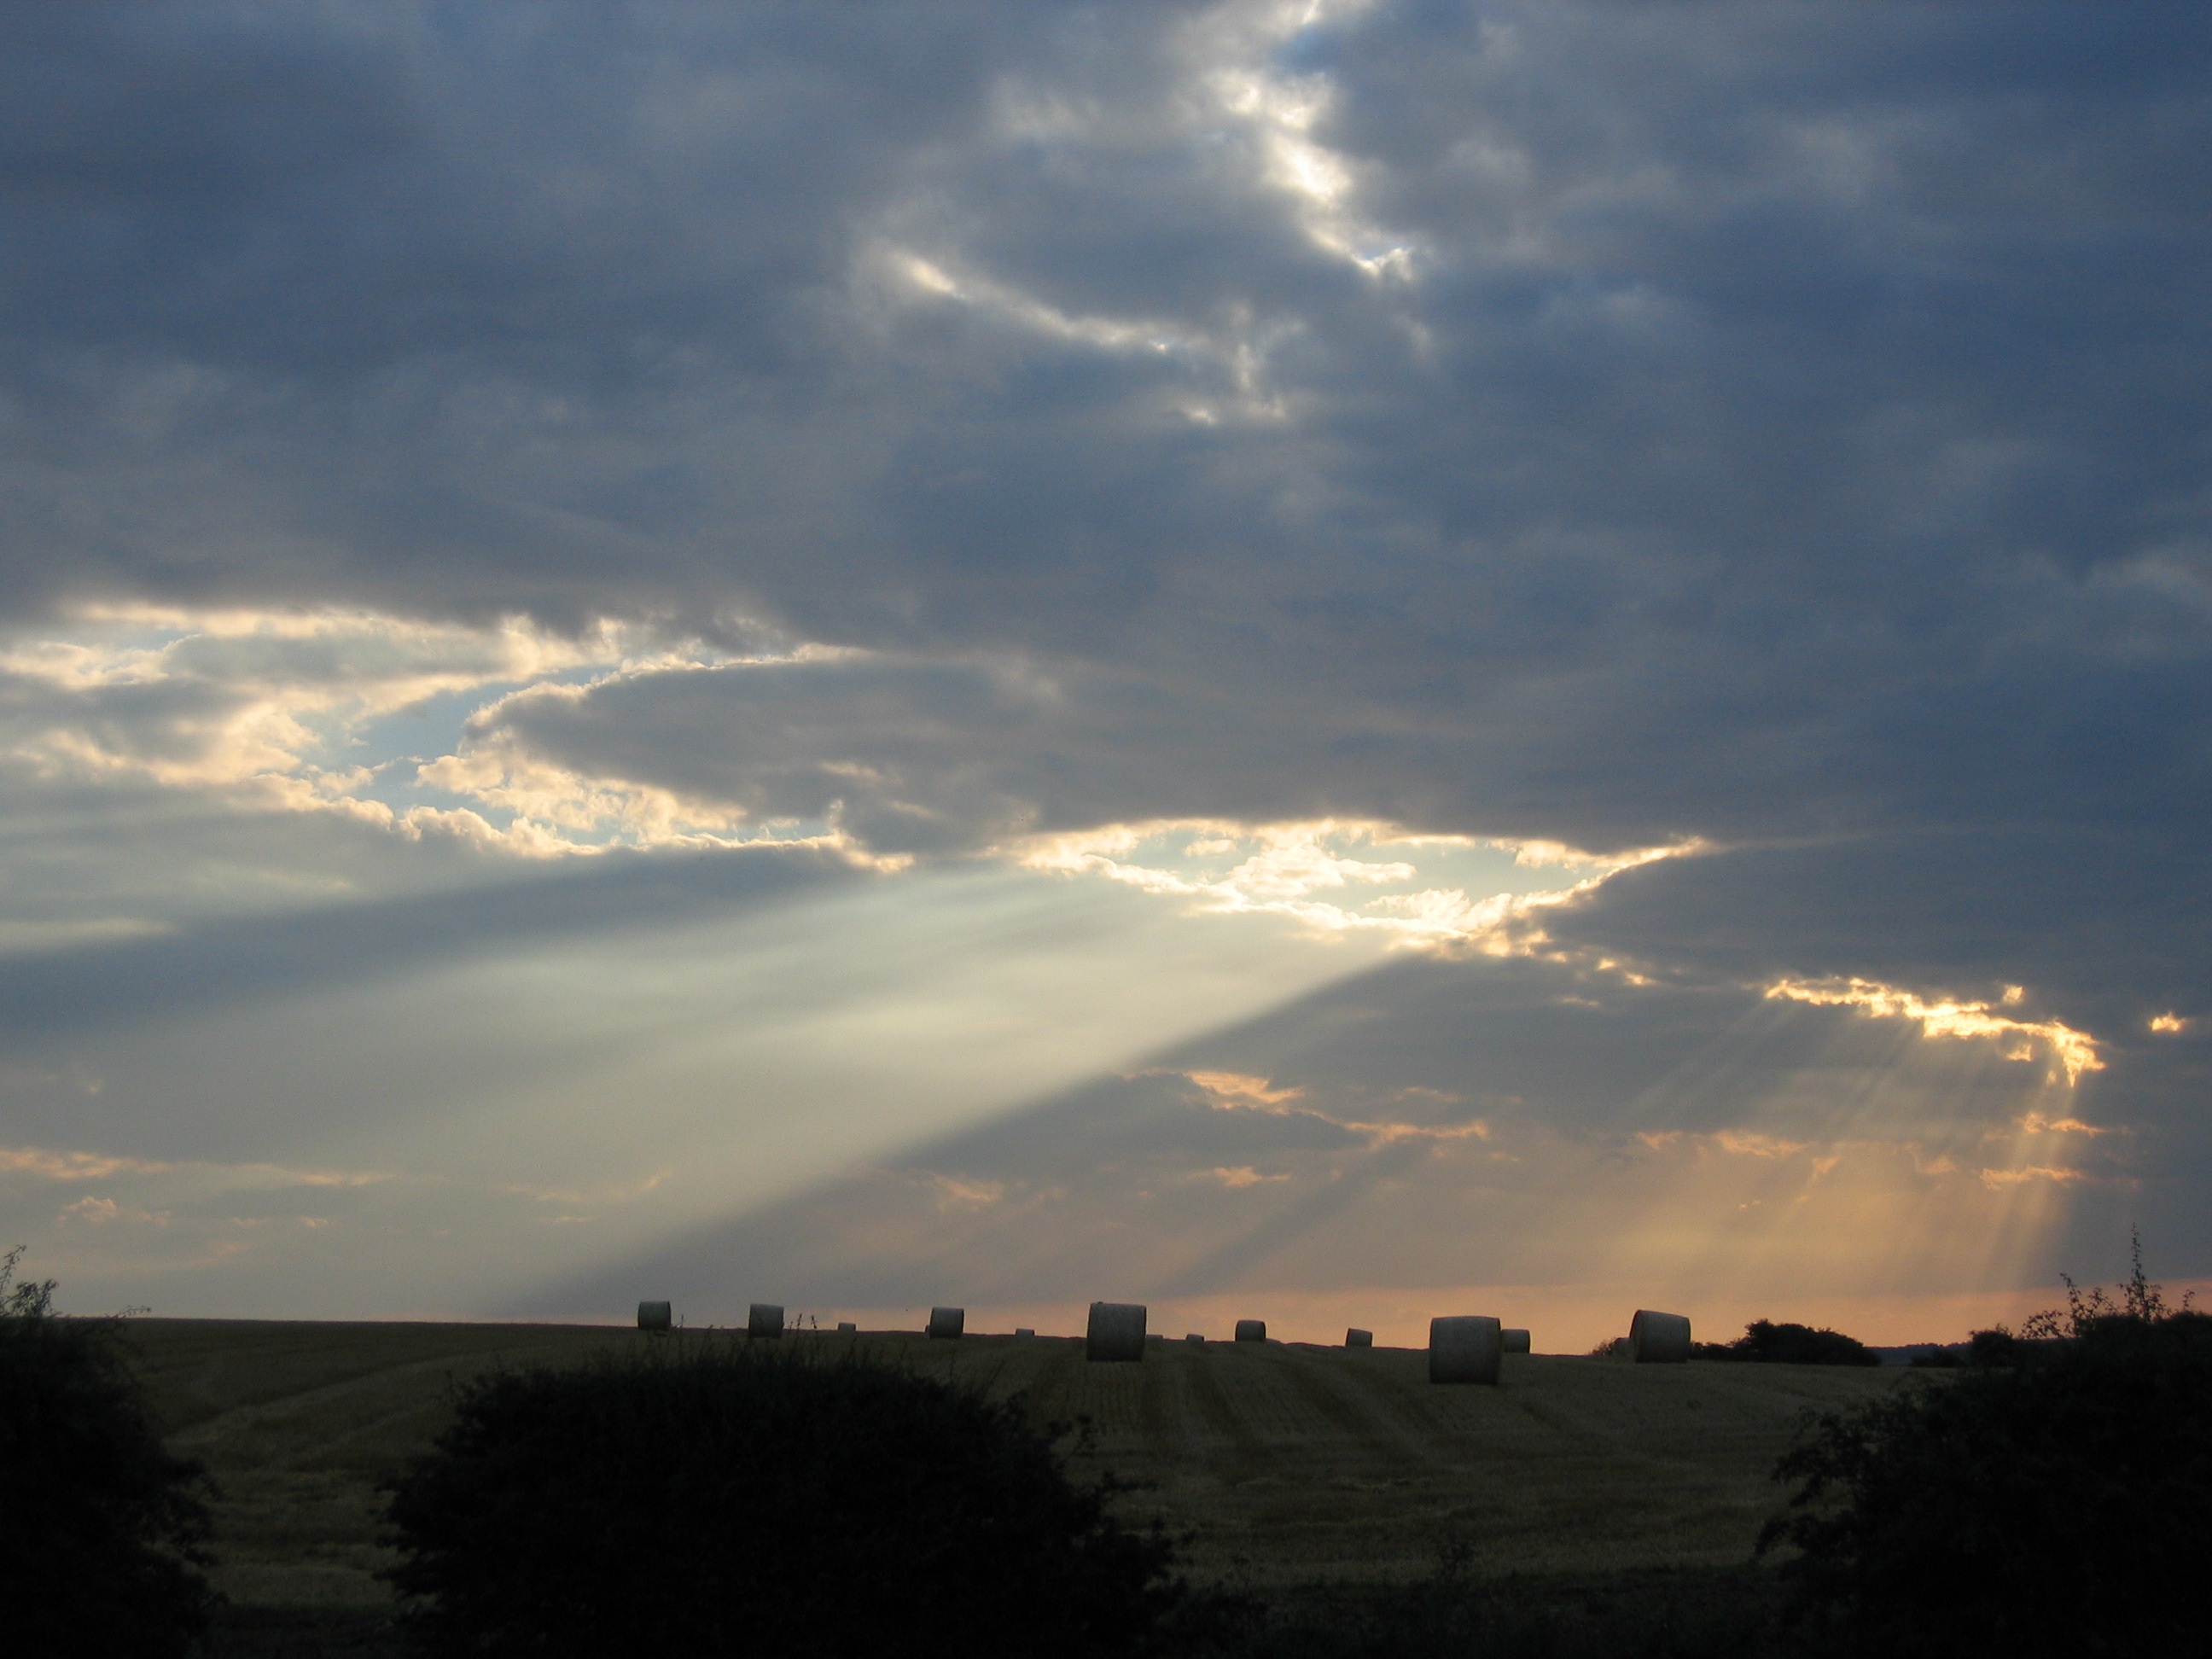
outdoor, horizon, light, cloud, sky, sun, sunrise, sunset, field, sunlight, morning, dawn, atmosphere, dusk, evening, cumulus, cloudscape, clouds, dramatic, shaft, afterglow, meteorological phenomenon, red sky at morning